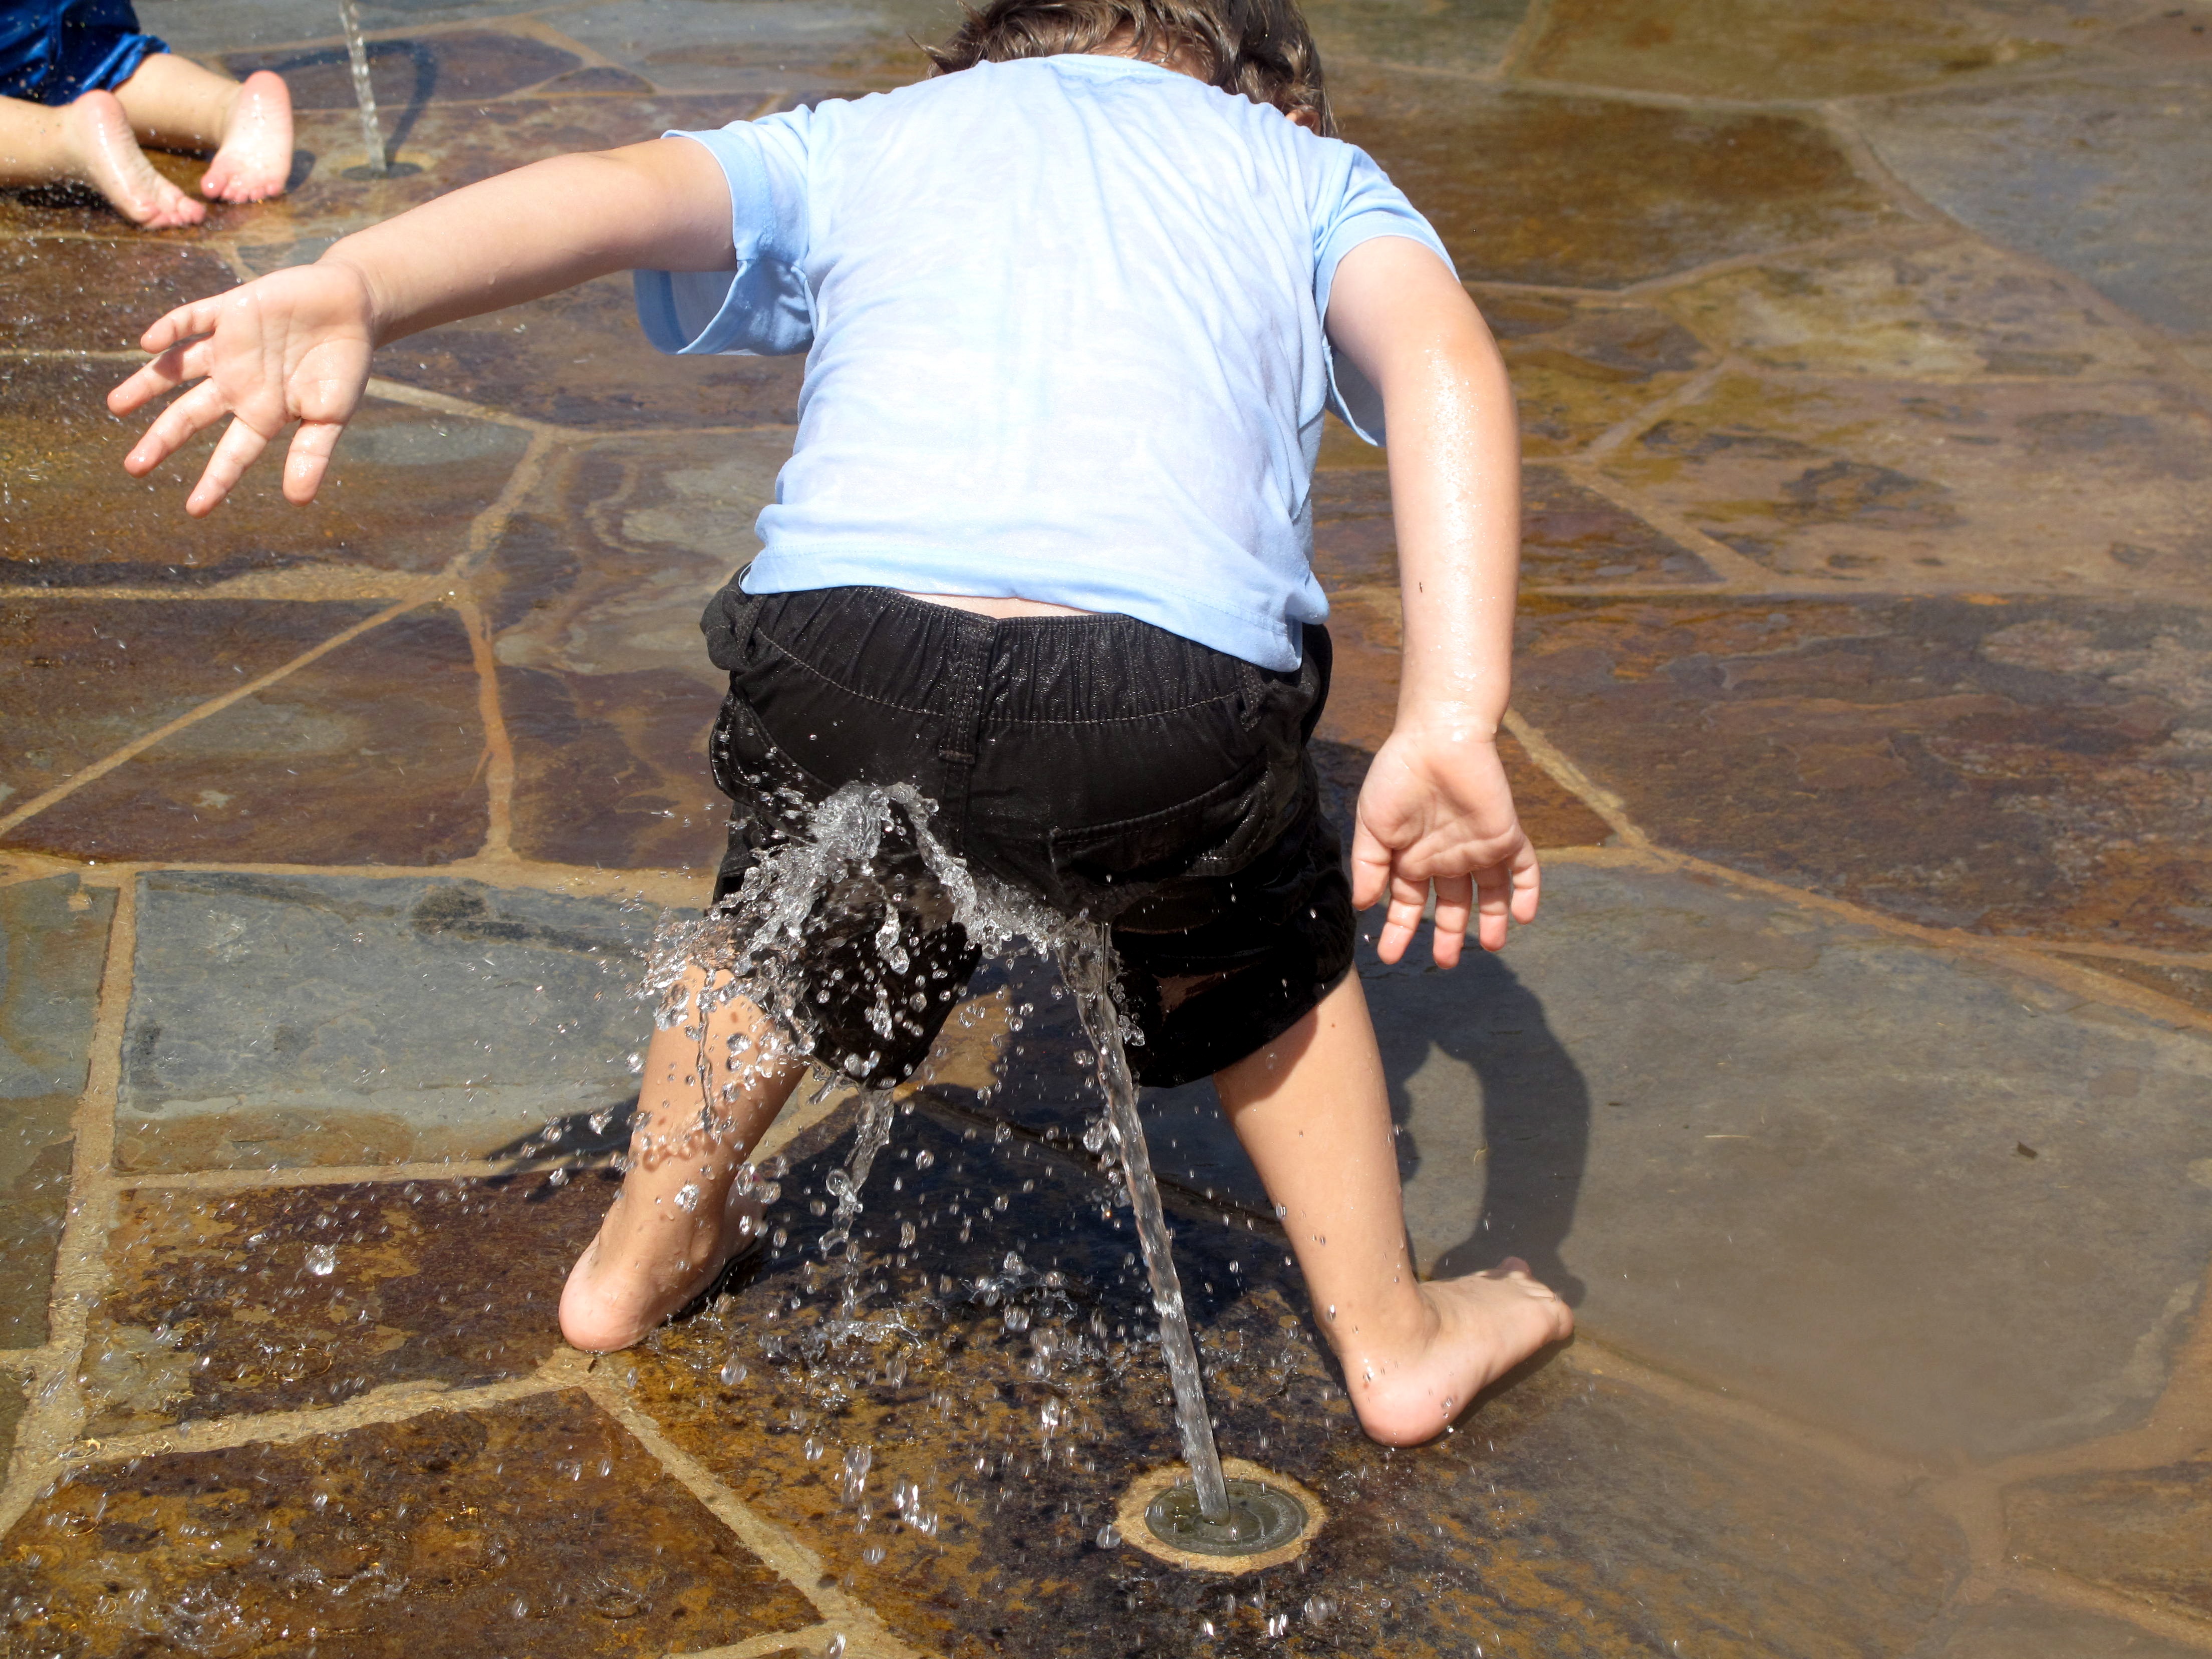
floor, wet, summer, leg, child, childhood, material, splashing, human body, kids, fun, footwear, flooring, human positions